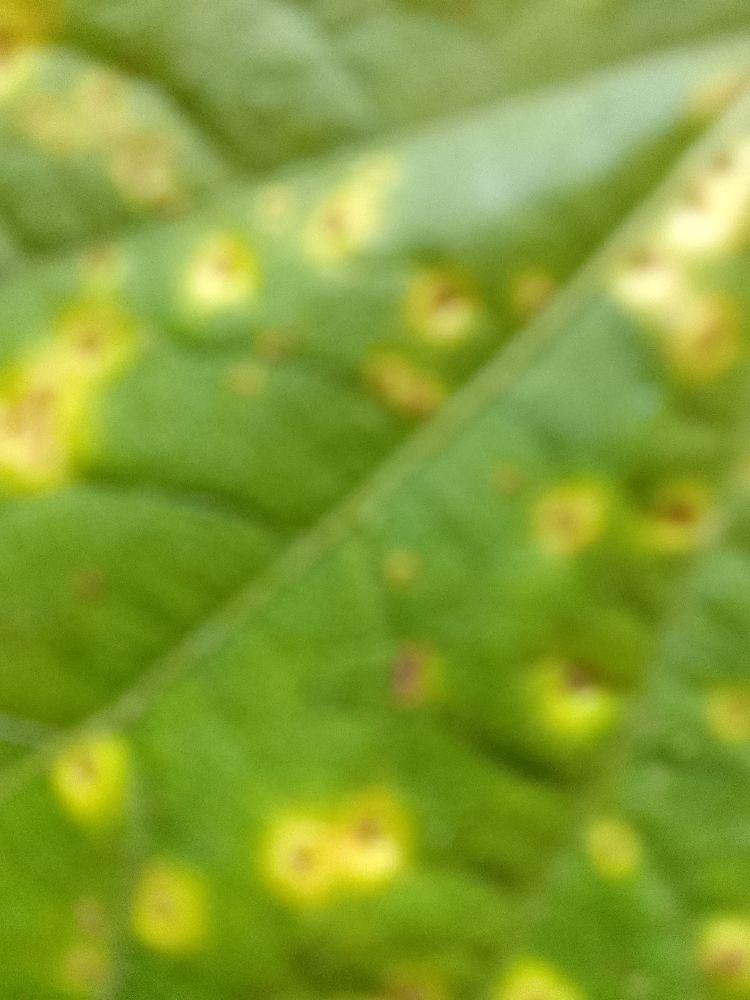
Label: rust